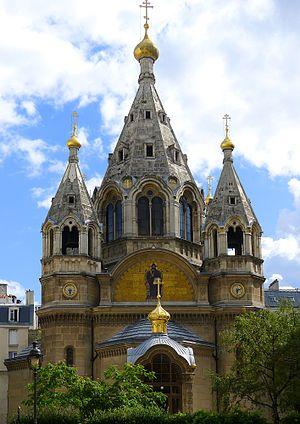
Cathédrale orthodoxe St-Alexandre-Nevski , rue Daru - Paris VIII